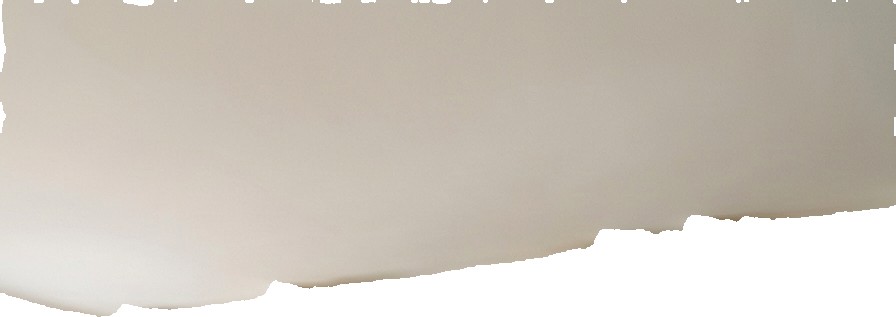
Surface category: ceiling